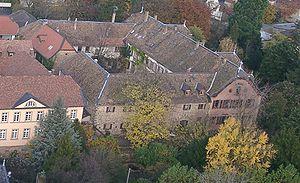
Le comte Damien de Schönborn-Buchheim, né le 19 septembre 1676 à Mayence et mort le 19 août 1743 à Bruchsal était cardinal et prince-évêque de Spire et de Constance.